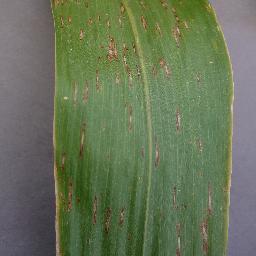
Label: Corn___Cercospora_leaf_spot Gray_leaf_spot